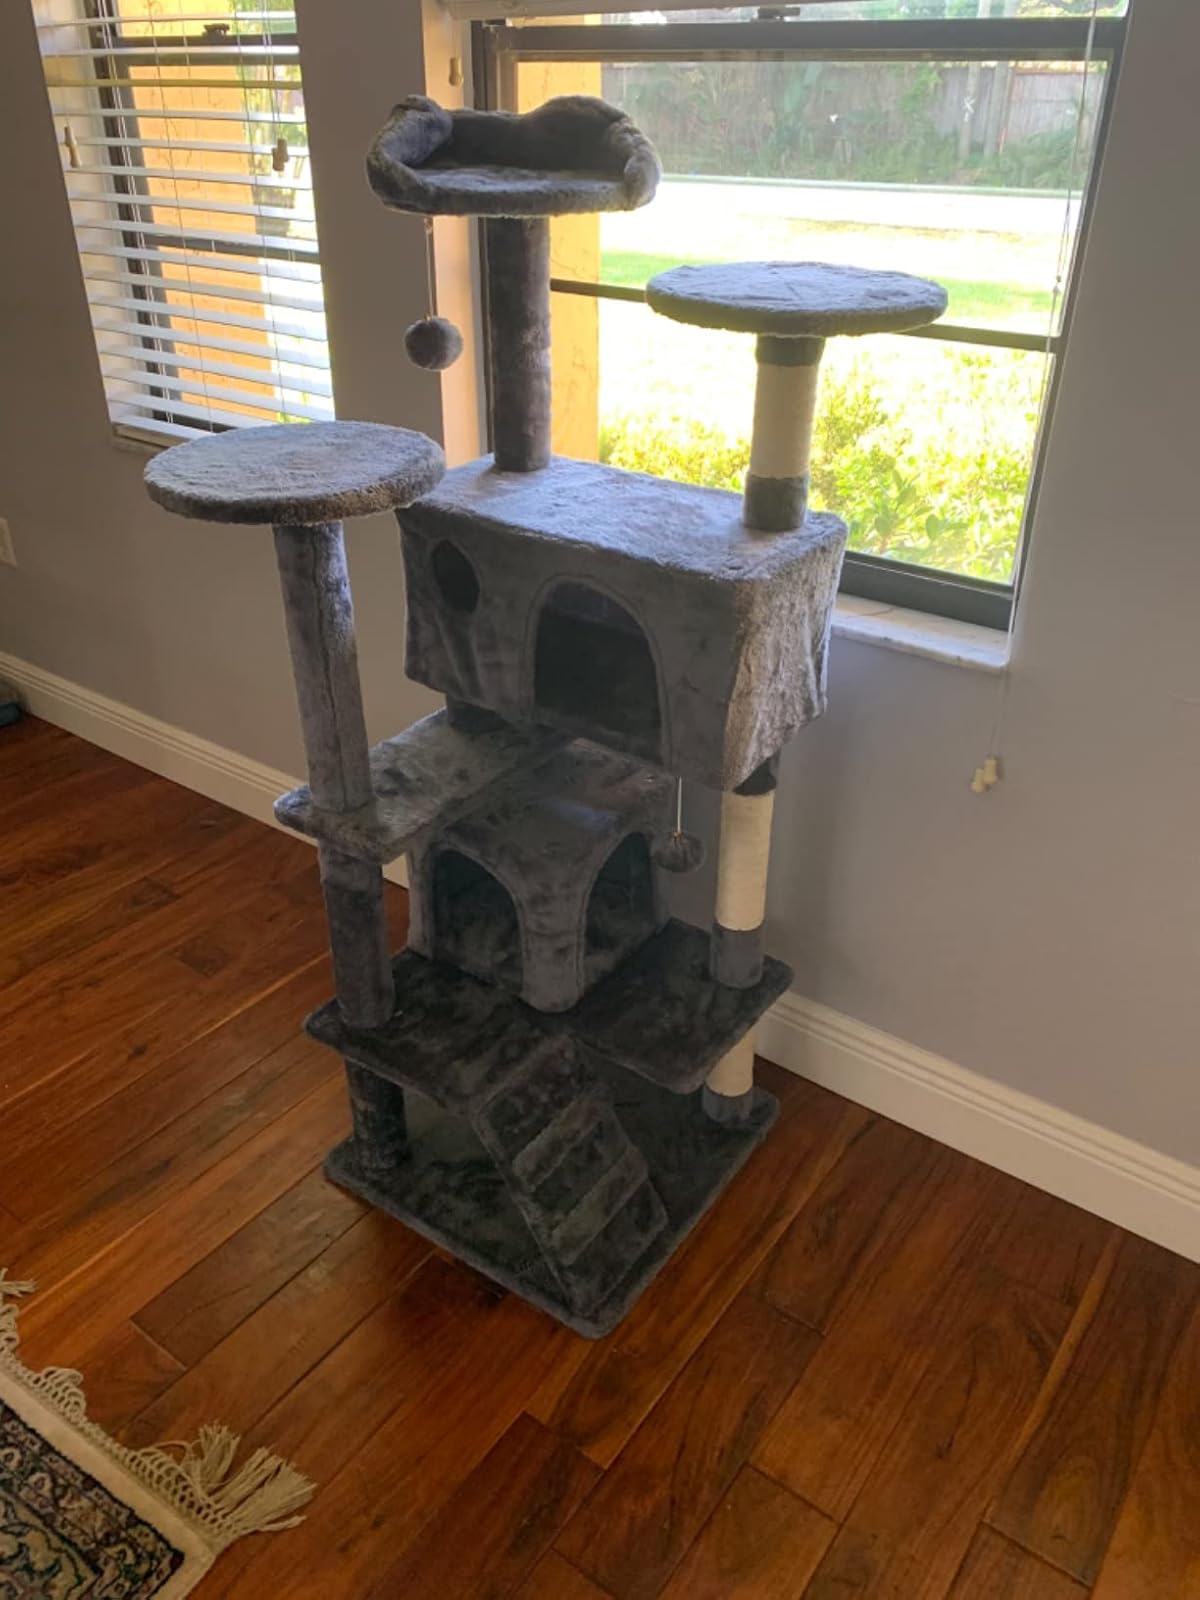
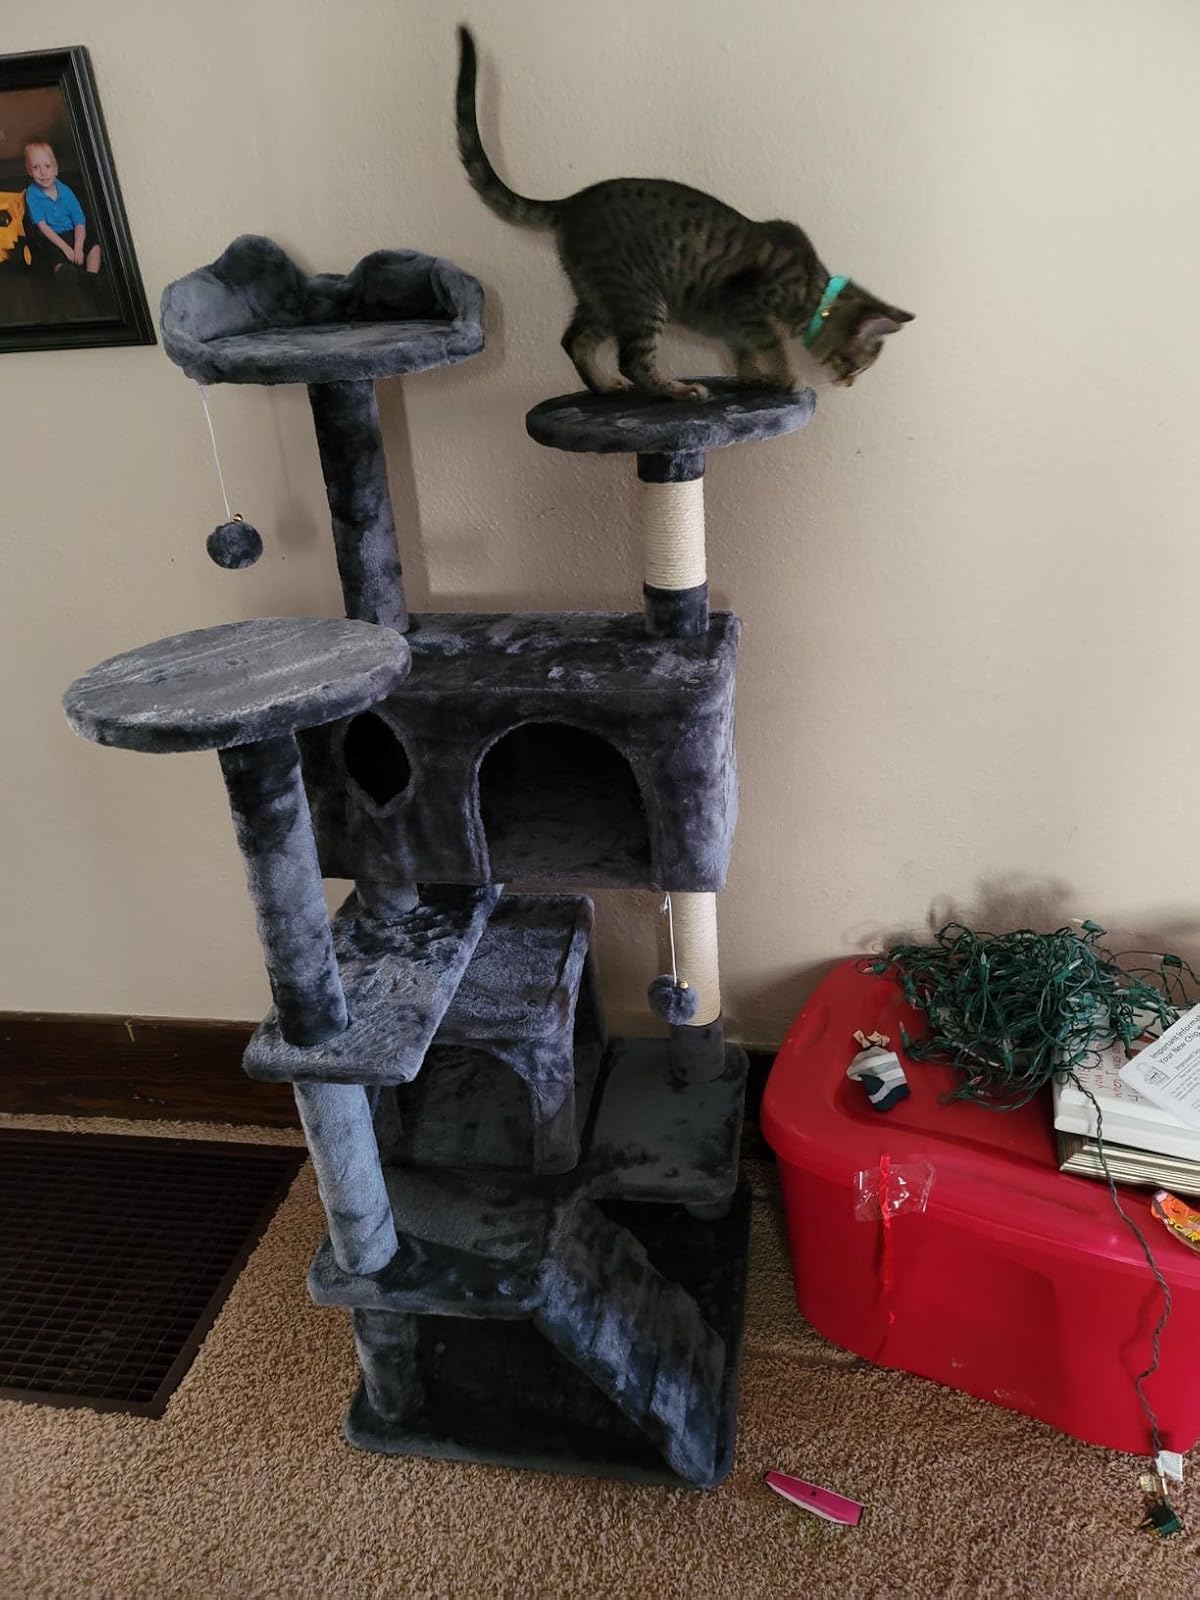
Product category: items_cat tree
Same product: yes